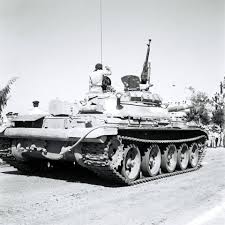
Label: T-62